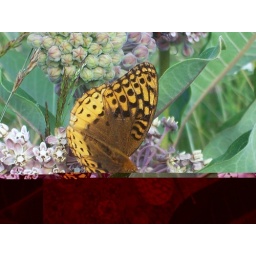
While walking in our field I got to catch this butterfly.